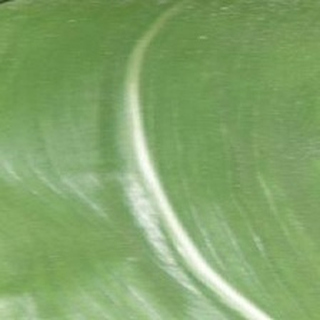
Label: healthy_corn